Alejandro Fernández

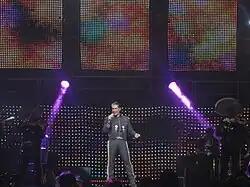
Mexican singer Alejandro Fernandez in concert.

In 1995, he released the album "Que Seas Muy Feliz". The song "Como Quien Pierde Una Estrella" became his first international hit. It was heavily promoted on radio and television shows.